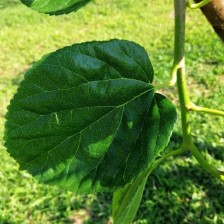
Variety: BlackOodTurkey